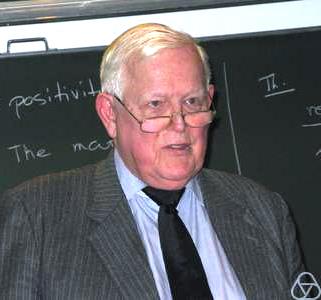
รูดอล์ฟ อีมิว คาลมาน

| name = รูดอล์ฟ อีมิว คาลมานRudolf Emil Kálmán
| image = Rudolf Kalman.jpg
| caption =รูดอล์ฟ อีมิว คาลมาน
| birth_place =บูดาเปสต์, ราชอาณาจักรฮังการี
| nationality = ฮังการี|ชาวฮังการี-โดยกำเนิด
| field = วิศวกรรมไฟฟ้า; คณิตศาสตร์; ทฤษฎีระบบควบคุม
| work_institution = มหาวิทยาลัยสแตนฟอร์ด; มหาวิทยาลัยฟลอริดา; สถาบันเทคโนโลยีแห่งสหพันธ์สวิส ซือริช
| alma_mater = สถาบันเทคโนโลยีแมสซาชูเซตส์;
มหาวิทยาลัยโคลัมเบีย
| doctoral_advisor = จอห์น รากัซซินี
| awards = IEEE Medal of Honor;National Medal of Science;Charles Stark Draper Prize ;รางวัลเกียวโตปี ค.ศ. 1985 (Kyoto Prize)
รูดอล์ฟ (รูดี้) อีมิว คาลมาน (; เกิด 19 พฤษภาคม ค.ศ. 1930 – ปัจจุบัน) National Science Fundation – The President's National Medal of Science: Recipient Details: RUDOLF E. KÁLMÁN เป็นวิศวกรไฟฟ้า นักทฤษฎีระบบเชิงคณิตศาสตร์ และผู้พัฒนาตัวกรองคาลมาน (:en:Kalman filter|Kalman filter) และเป็นผู้นำเสนอทฤษฎีระบบควบคุม#แบบจำลองปริภูมิสถานะ|แบบจำลองปริภูมิสถานะ และนำเสนอแนวคิดเรื่องทฤษฎีระบบควบคุม#สภาพควบคุมได้|สภาพควบคุมได้และทฤษฎีระบบควบคุม#สภาพสังเกตได้|สภาพสังเกตได้ มาใช้ในการสร้างแบบจำลองทางคณิตศาสตร์ของระบบ อันเป็นการนำองค์ความรู้ของทฤษฎีระบบควบคุมไปสู่ยุคใหม่ ที่เรียกว่า ทฤษฎีระบบควบคุม#ทฤษฎีระบบควบคุมสมัยใหม่|ทฤษฎีระบบควบคุมสมัยใหม่ (modern control theory)
== ประวัติ ชีวประวัติของ รูดอล์ฟ อีมิว คาลมาน จากเว็ปไซต์ของสถาบันวิชาชีพวิศวกรไฟฟ้าและอิเล็กทรอนิกส์==
รูดอล์ฟ คาลมาน เกิดที่เมืองบูดาเปสต์ ประเทศฮังการี มีบิดาเป็นวิศวกรไฟฟ้า จึงเป็นแรงบันดาลใจให้เขาเดินตามรอยเท้าของบิดา ต่อมาครอบครัวอพยพมาสหรัฐอเมริกาในปี ค.ศ. 1943 และสำเร็จการศึกษาระดับปริญญาตรีและโททางด้านวิศวกรรมไฟฟ้าจากสถาบันเทคโนโลยีแมสซาชูเซตส์ในปี ค.ศ. 1953 และ ค.ศ. 1954 ตามลำดับ และปริญญาเอกที่มหาวิทยาลัยโคลัมเบีย ในปี ค.ศ. 1957 โดยมีจอห์น รากัซซินีเป็นอาจารย์ที่ปรึกษา
คาลมาน เริ่มงานเป็นนักคณิตศาสตร์ ที่สถาบันวิจัยสำหรับการศึกษาขั้นสูง (:en:Research Institute for Advanced Studies|Research Institute for Advanced Studies) ในบอลทิมอร์ รัฐแมริแลนด์ ในปี ค.ศ. 1958 จนถึงปี ค.ศ. 1964 และเข้าดำรงตำแหน่งศาสตราจารย์ที่มหาวิทยาลัยสแตนฟอร์ดในปี ค.ศ. 1964 ถึงปี ค.ศ. 1971 และดำรงตำแหน่งศาสตราจารย์และผู้อำนวยการศูนย์ทฤษฎีระบบเชิงคณิตศาสตร์ (Center for Mathematical System Theory) ที่มหาวิทยาลัยฟลอริดาในปี ค.ศ. 1971 ถึงปี ค.ศ. 1992 ในปี ค.ศ. 1973 คาลมานยังเข้าดำรงตำแหน่งประธานของภาควิชา ทฤษฎีระบบเชิงคณิตศาสตร์ที่สถาบันเทคโนโลยีแห่งสหพันธ์สวิส ซือริช (ETH Zurich) อีกตำแหน่งด้วย
คาลมาน ยังเป็นสมาชิกของสมาคมวิทยาศาสตร์แห่งชาติของสหรัฐอเมริกา (U.S. National Academy of Sciences) และสมาคมวิศวกรรมศาสตร์แห่งชาติ (National Academy of Engineering) และสมาคมศิลปะและวิทยาศาสตร์แห่งสหรัฐอเมริกา (American Academy of Arts and Sciences) นอกจากนี้ คาลมานยังเป็นสมาชิกชาวต่างชาติของ สมาคมวิทยาศาสตร์แห่งชาติของฮังการี ฝรั่งเศส และรัสเซีย และยังได้รับปริญญาดุษฎีบัณฑิตกิตติมาศักดิ์มหาวิทยาลัยต่างๆเป็นจำนวนมาก
คาลมาน ได้รับเหรียญเกียรติยศของสถาบันวิชาชีพวิศวกรไฟฟ้าและอิเล็กทรอนิกส์ (IEEE Medal of Honor) ในปี ค.ศ. 1974 และเหรียญ :en:IEEE Centennial Medal|IEEE Centennial Medal ในปี ค.ศ. 1984 รางวัลเกียวโตจากกองทุนอินาโมริ (:en:Kyoto Prize|Kyoto Prize) ในสาขาเทคโนโลยีขั้นสูง ค.ศ. 1985 และ :en:Steele Prize|Steele Prize จากสมาคมคณิตศสตร์อเมริกัน (American Mathematical Society)ในปี ค.ศ. 1987 รางวัล :en:Richard E. Bellman Control Heritage Award|Richard E. Bellman Control Heritage Awardในปี ค.ศ. 1997 และ :en:Charles Stark Draper Prize|Charles Stark Draper Prize จากสมาคมวิศวกรรมศาสตร์แห่งชาติใน ค.ศ. 2008 และในวันที่ 7 ตุลาคม ค.ศ. 2009 คาลมาน ได้รับรางวัลเหรียญวิทยาศาสตร์แห่งชาติ (National Medal of Science) จากบารัก โอบามา|ประธานาธิบดีบารัก โอบามา สำหรับผลงานทางด้านทฤษฎีระบบควบคุม
== ผลงาน ==
โดยพื้นฐานแล้วคาลมานเป็นวิศวกรไฟฟ้า จากวุฒิการศึกษาในระดับปริญญาตรีจากสถาบันเทคโนโลยีแมสซาชูเซตส์ และปริญญาโทและเอกจาก มหาวิทยาลัยโคลัมเบีย เขาเป็นผู้ประดิษฐ์ร่วมตัวกรองคาลมาน หรือ ตัวกรองคาลมาน-บุทซี่ (Kalman-Bucy Filter) ซึ่งเป็นเทคนิคที่ใช้กันอย่างแพร่หลายในสาขาของทฤษฎีระบบควบคุม|ระบบควบคุม, การเดินเรือ|ระบบนำทาง (navigation systems), การบิน (avionics), และการประยุกต์ใช้กับยานอวกาศห้วงลึก ในการการประมวลผลสัญญาณเพื่อที่จะสกัดสัญญาณออกจากสัญญาณรบกวนหรือการประมาณสถานะของระบบในกรณีที่ไม่สามารถทำการวัดสถานะนั้นได้
แนวความคิดของคาลมานเกี่ยวกับตัวกรองคาลมานนี้ถูกตั้งข้อสงสัยเป็นอย่างมากในช่วงเริ่มต้น จนทำให้คาลมานต้องแลกที่จะตีพิมพ์ผลงานของเขาในวารวารของสาขาวิศวกรรมเครื่องกลแทนที่จะเป็นวิศวกรรมไฟฟ้าหรือทฤษฎีระบบควบคุม|วิศวกรรมระบบควบคุม แต่อย่างไรก็ดี คาลมานประสบความสำเร้จในการนำแนวผลงานชิ้นนี้ของเขาให้ได้รับการยอมรับจากการได้พบกับ สแตนลี่ เอฟ. ชมิคท์ (Stanley F. Schmidt) แห่งศูนย์วิจัยแอมส์ ของนาซ่า (NASA Ames Research Center) ในช่วงคริสต์ทศวรรษ 1960|ทศวรรษที่ 1960 จนในที่สุดตัวกรองคาลมานได้ถูกนำไปใช้ในการควบคุมและกรองสัญญาณของยานอวกาศในโครงการอะพอลโล และหลังจากนั้นก็ถูกนำไปใช้อย่างแพร่หลายเรื่อยมา เช่น โครงการกระสวยอวกาศของนาซ่า ในเรือดำน้ำ ในอวกาศยานไร้คนขับ ยานภาหนะต่างๆ จนไปถึงอาวุธเช่น ขีปนาวุธนำวิถี (cruise missile)
==ผลงานตีพิมพ์ที่สำคัญ==
*
*
== อ้างอิง ==
== แหล่งข้อมูลอื่น ==
* The Kalman Filter website
* Kyoto Prize
*For Kálmán's PhD students see Rudolf Emil Kálmán on the Mathematics Genealogy Project page.
* Biography of Kalman from the IEEE
หมวดหมู่:นักทฤษฎีระบบควบคุม
หมวดหมู่:ชาวอเมริกันเชื้อสายฮังการี
หมวดหมู่:ศิษย์เก่าจากสถาบันเทคโนโลยีแมสซาชูเซตส์